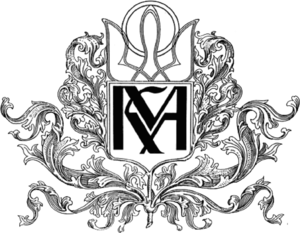
L’université nationale « Académie Mohyla de Kiev », NaUKMA, située à Kiev, en Ukraine est l'une des principales universités ukrainiennes. L'Académie de Kiev, le prédécesseur de l'université, a été fondée en 1632, ce qui en fait le plus vieil établissement d'enseignement supérieur en Ukraine. L'université actuelle est localisée sur le site de l'Académie dans le quartier ancien de Podil. Elle a été réorganisée en 1991, et l'enseignement débutait l'année suivante. NaUKMA a le plus haut niveau d'accréditation du ministère de l’Éducation et de Science d'Ukraine, et est membre actif d'associations internationales d'université, comme l'Association des universités européennes. L'université est bilingue.